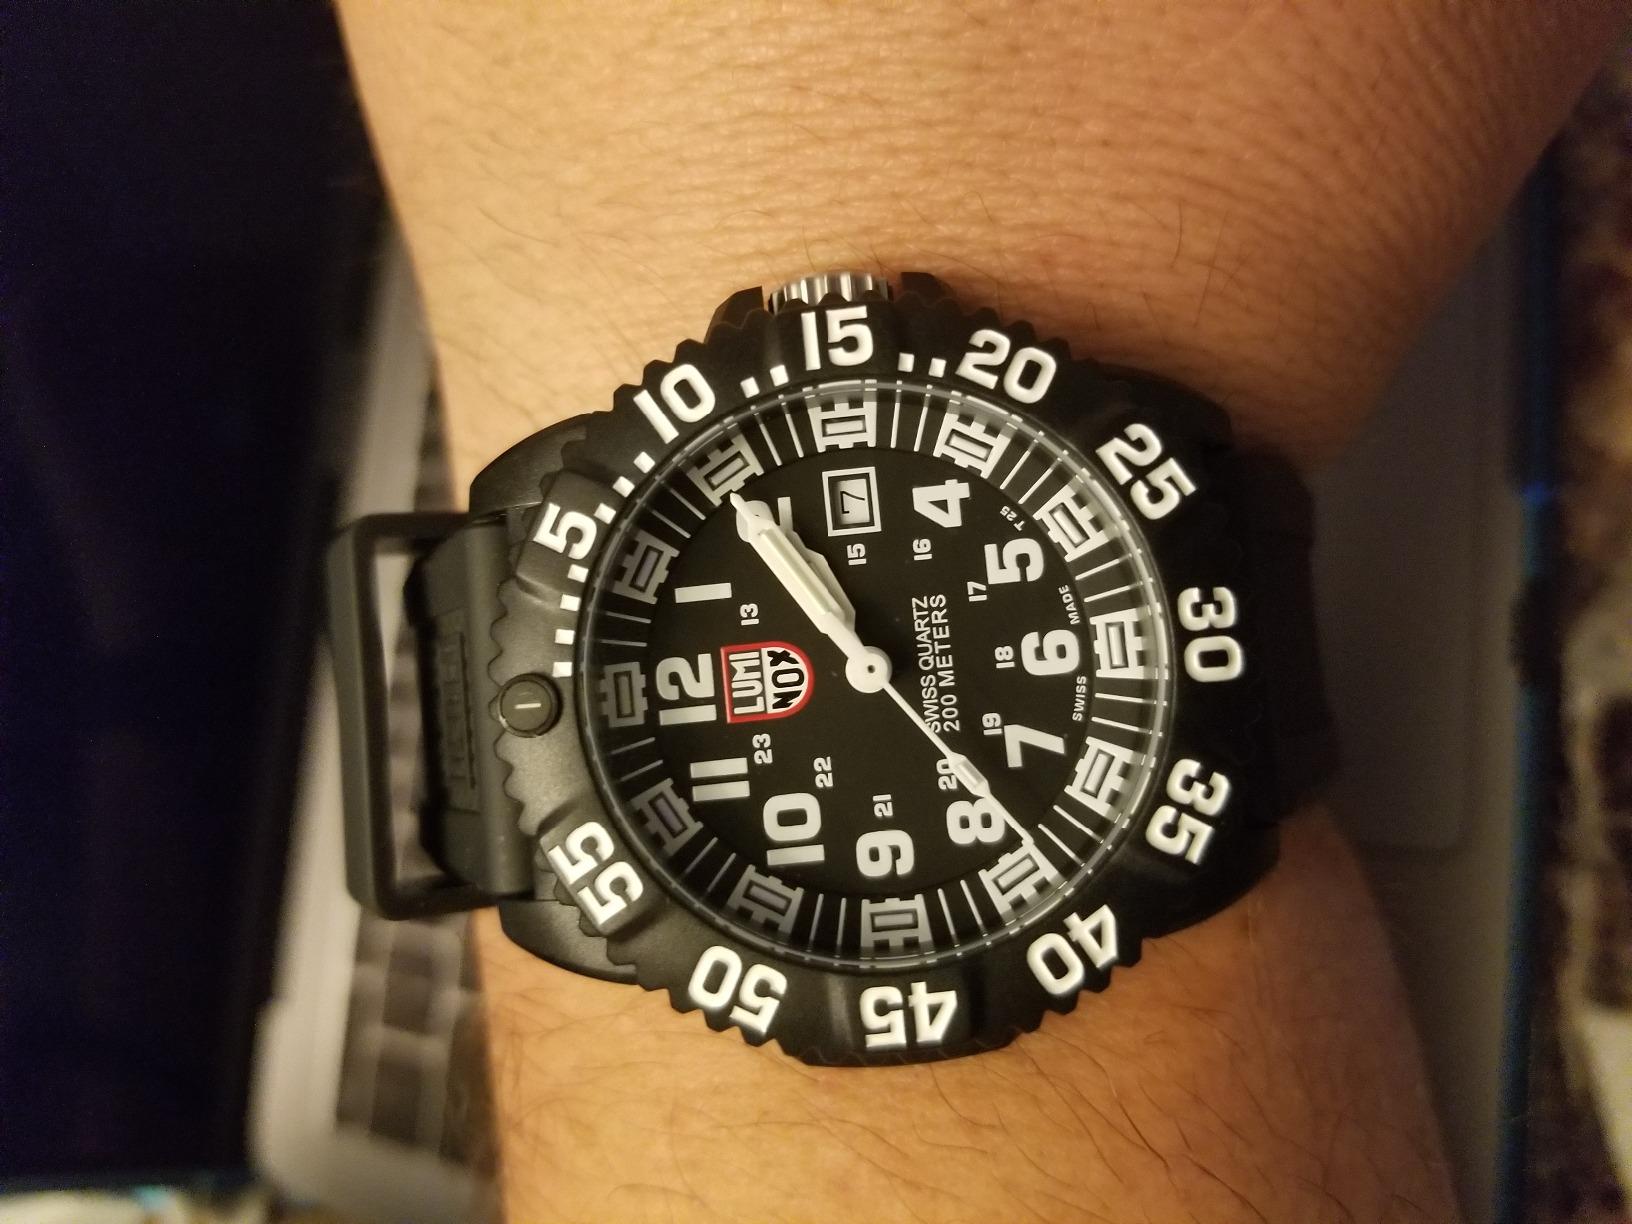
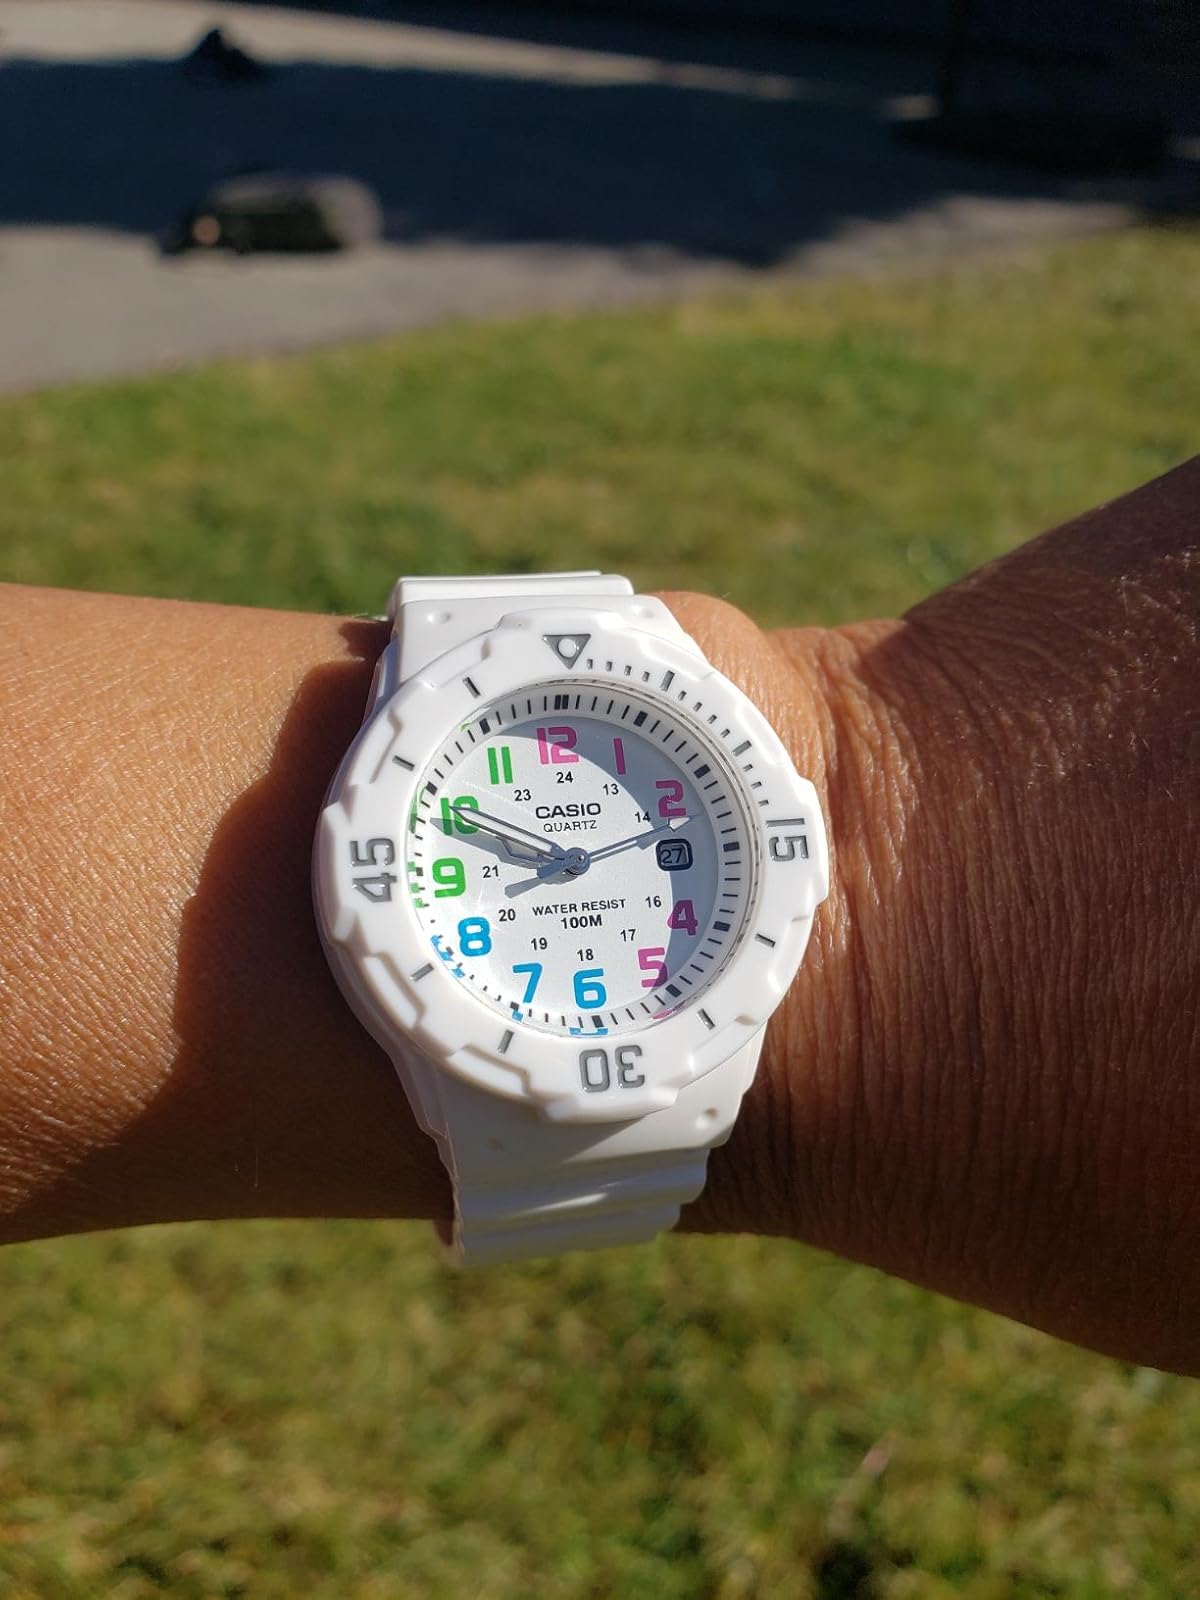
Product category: accessories_watch
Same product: no